Swani Zubayeer

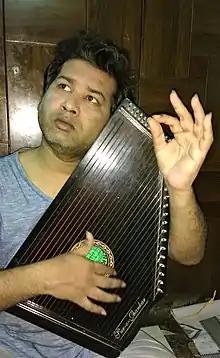

Swani Zubayeer (born 2 December 1973) is a Bangladeshi classical singer, composer and music director. He won Bangladesh National Film Awards in best music director category for the film Anil Bagchir Ekdin in 2015.